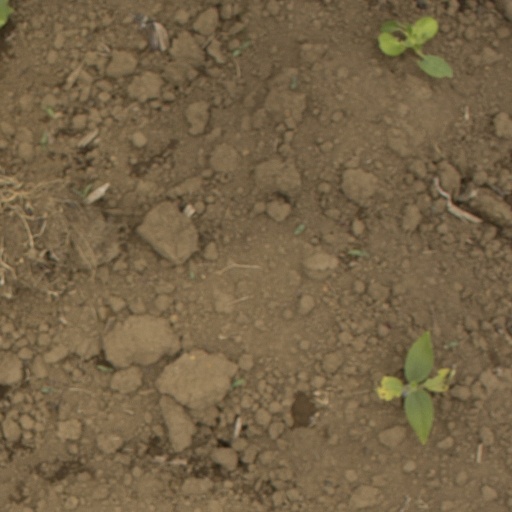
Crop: Jerusalem artichoke